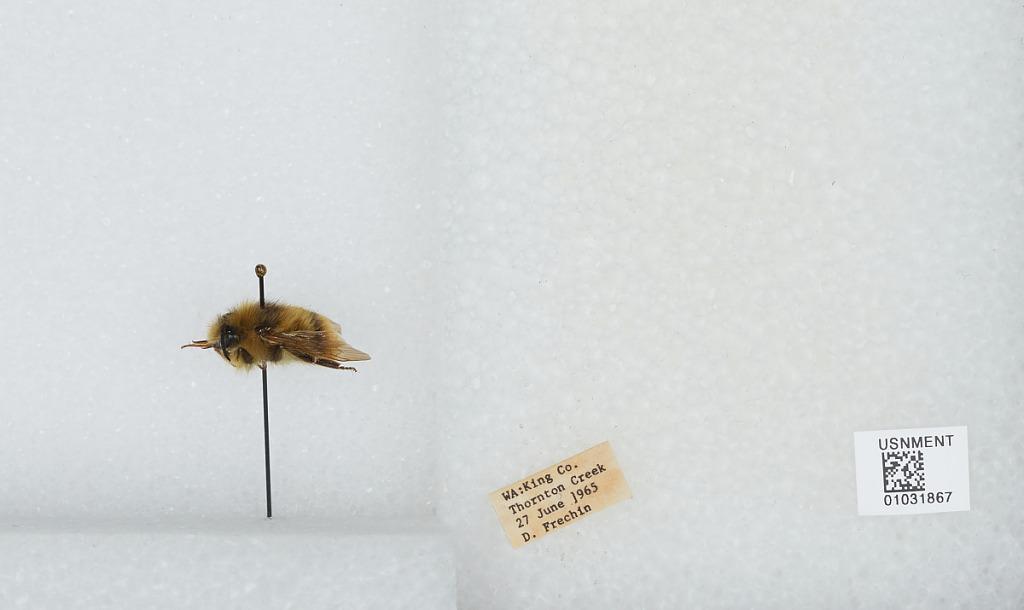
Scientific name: Bombus (Pyrobombus) mixtus Cresson
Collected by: D. Frechin
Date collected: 1965-6-27
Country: United States
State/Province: Washington
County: King
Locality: Thornton Creek
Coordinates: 47.7031, -122.309